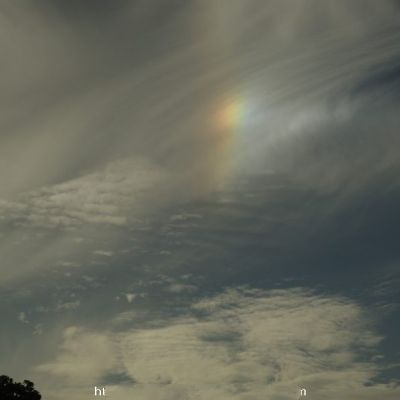
Cloud type: Cirrostratus (Cs)